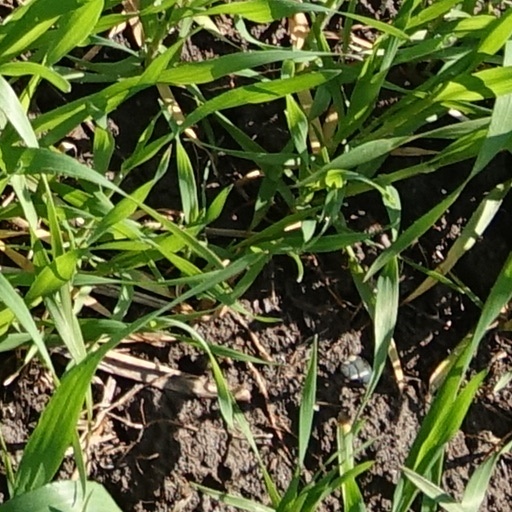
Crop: wheat